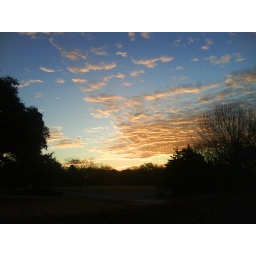
Really colorful sunrise near my house (I love the clouds here).